Bird visual acuity rendering: 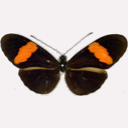
Butterfly visual acuity rendering: 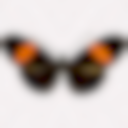
Species: erato
Subspecies: hydara
Sex: male
View: dorsal
Hybrid status: subspecies synonym
Locality: Las Quiguas VEN CA
Coordinates: 10.383, -68.017